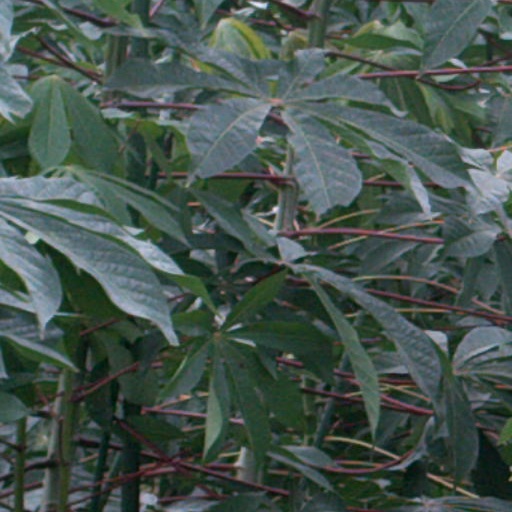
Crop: cassava